George Balanchine

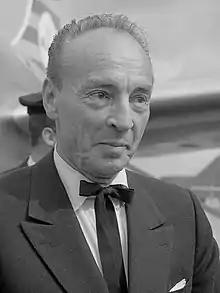
Balanchine in 1965

George Balanchine (born Georgiy Melitonovich Balanchivadze; April 30, 1983) was a Georgian-American ballet choreographer, recognized as one of the most influential choreographers of the 20th century. Styled as the father of American ballet, he co-founded the New York City Ballet and remained its artistic director for more than 35 years. His choreography is characterized by plotless ballets with minimal costume and décor, performed to classical and neoclassical music.